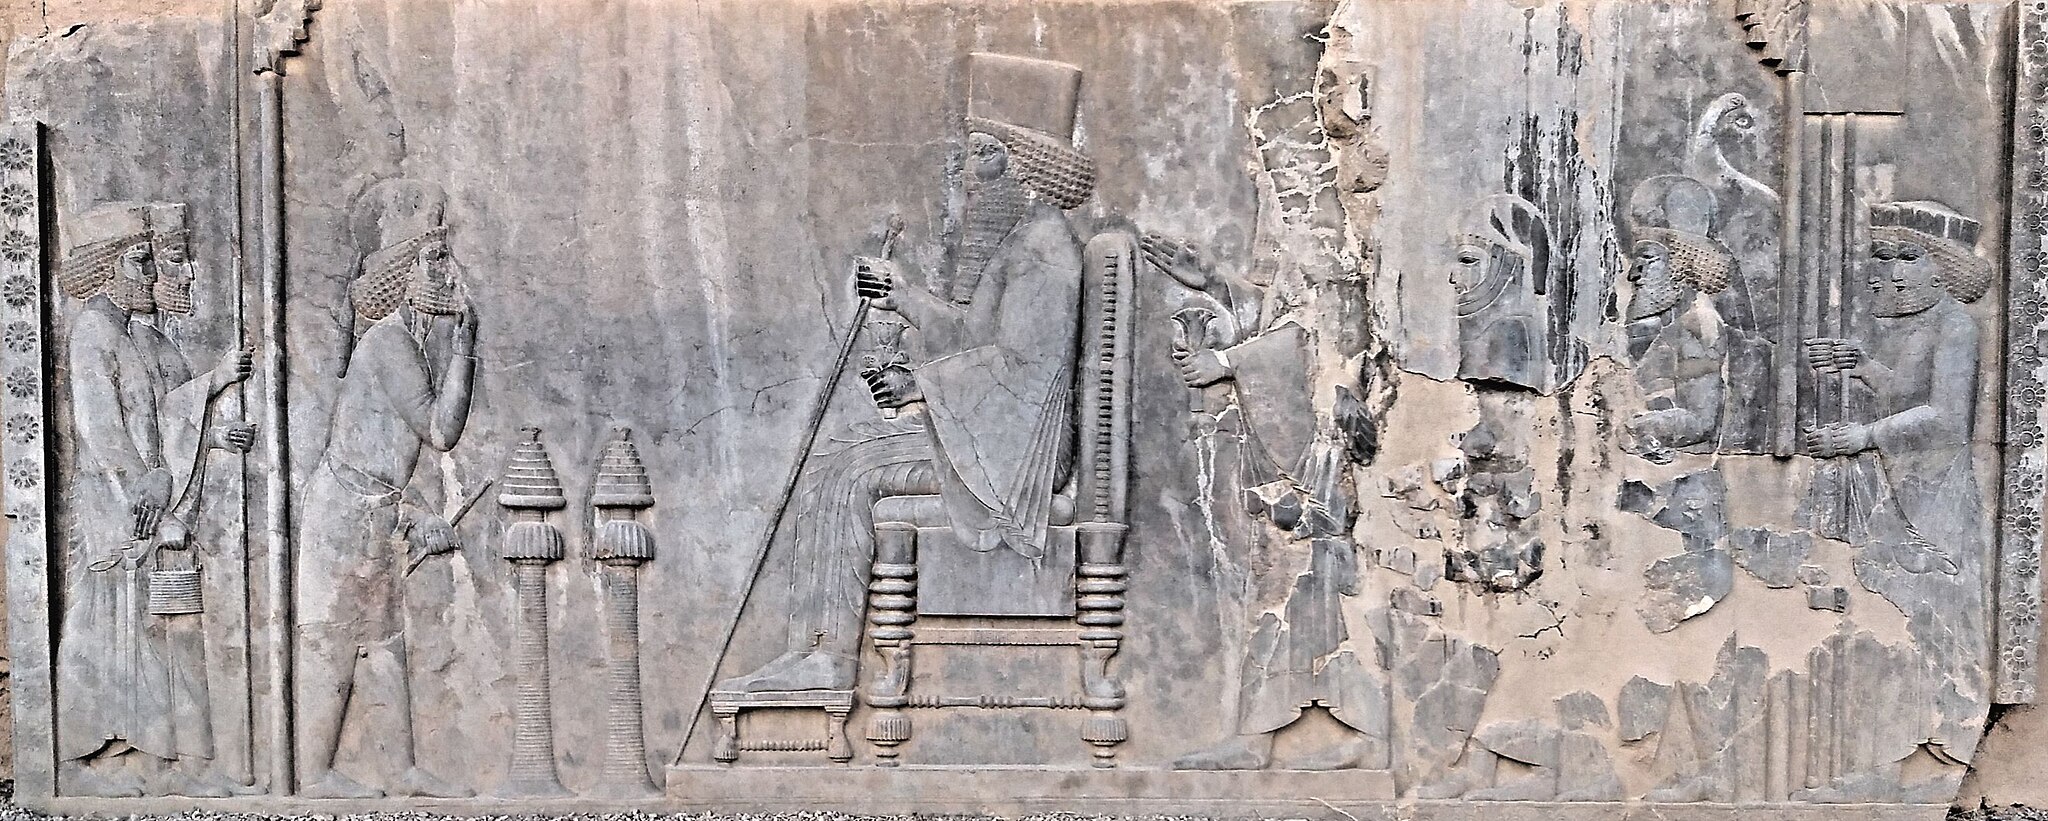
Title: Khazane
Date: 2019-09-25
Categories: Images from Wiki Loves Monuments 2019, Self-published work, Cultural heritage monuments in Iran with known IDs, Uploaded via Campaign:wlm-ir, Images from Wiki Loves Monuments in Marvdasht, Images from Wiki Loves Monuments 2019 in Iran, The Treasury Relief, Persepolis